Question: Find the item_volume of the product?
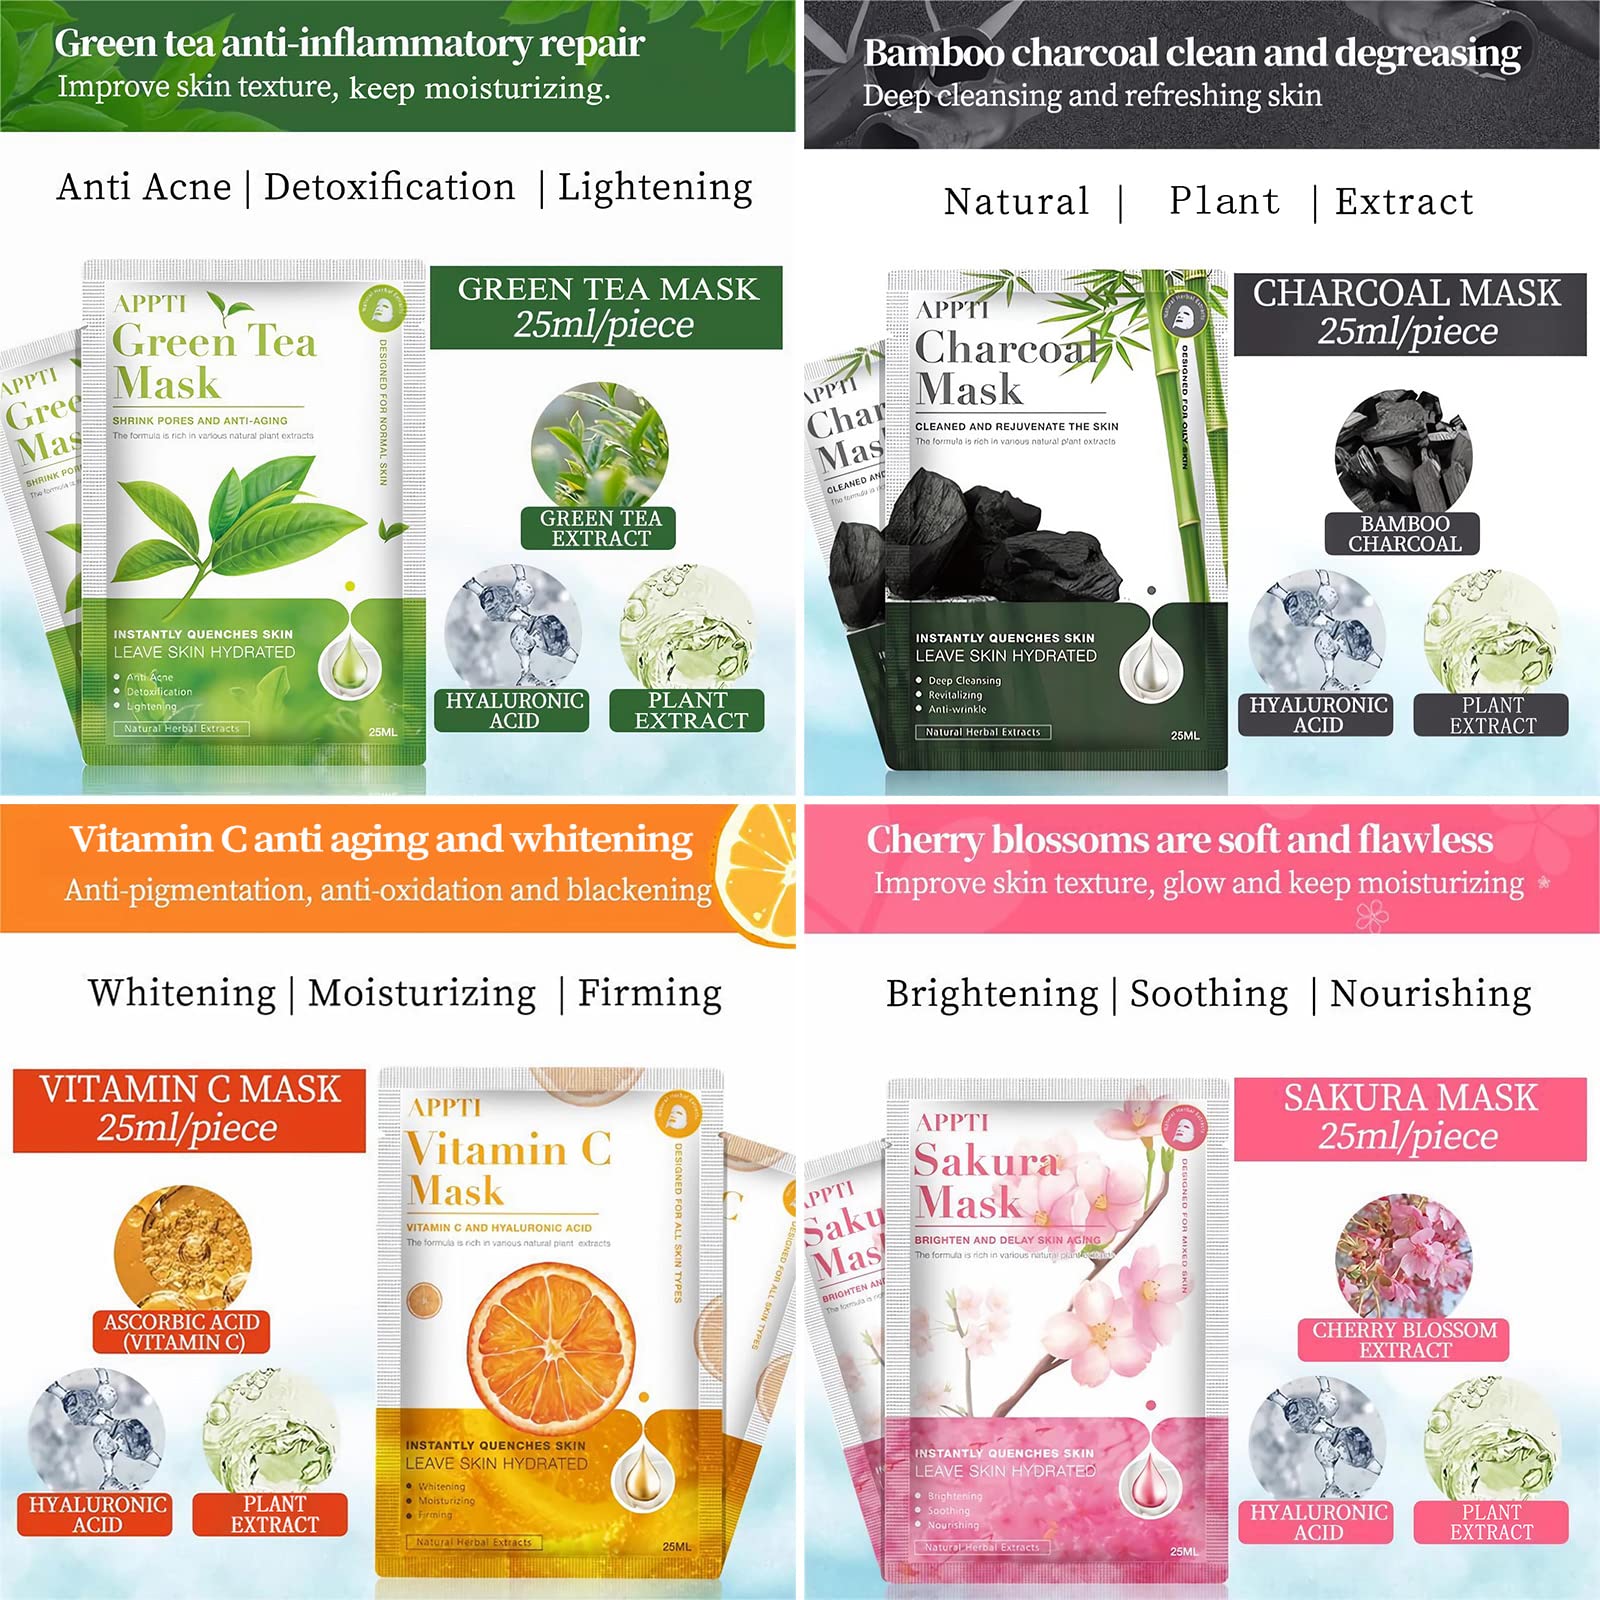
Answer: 25.0 millilitre